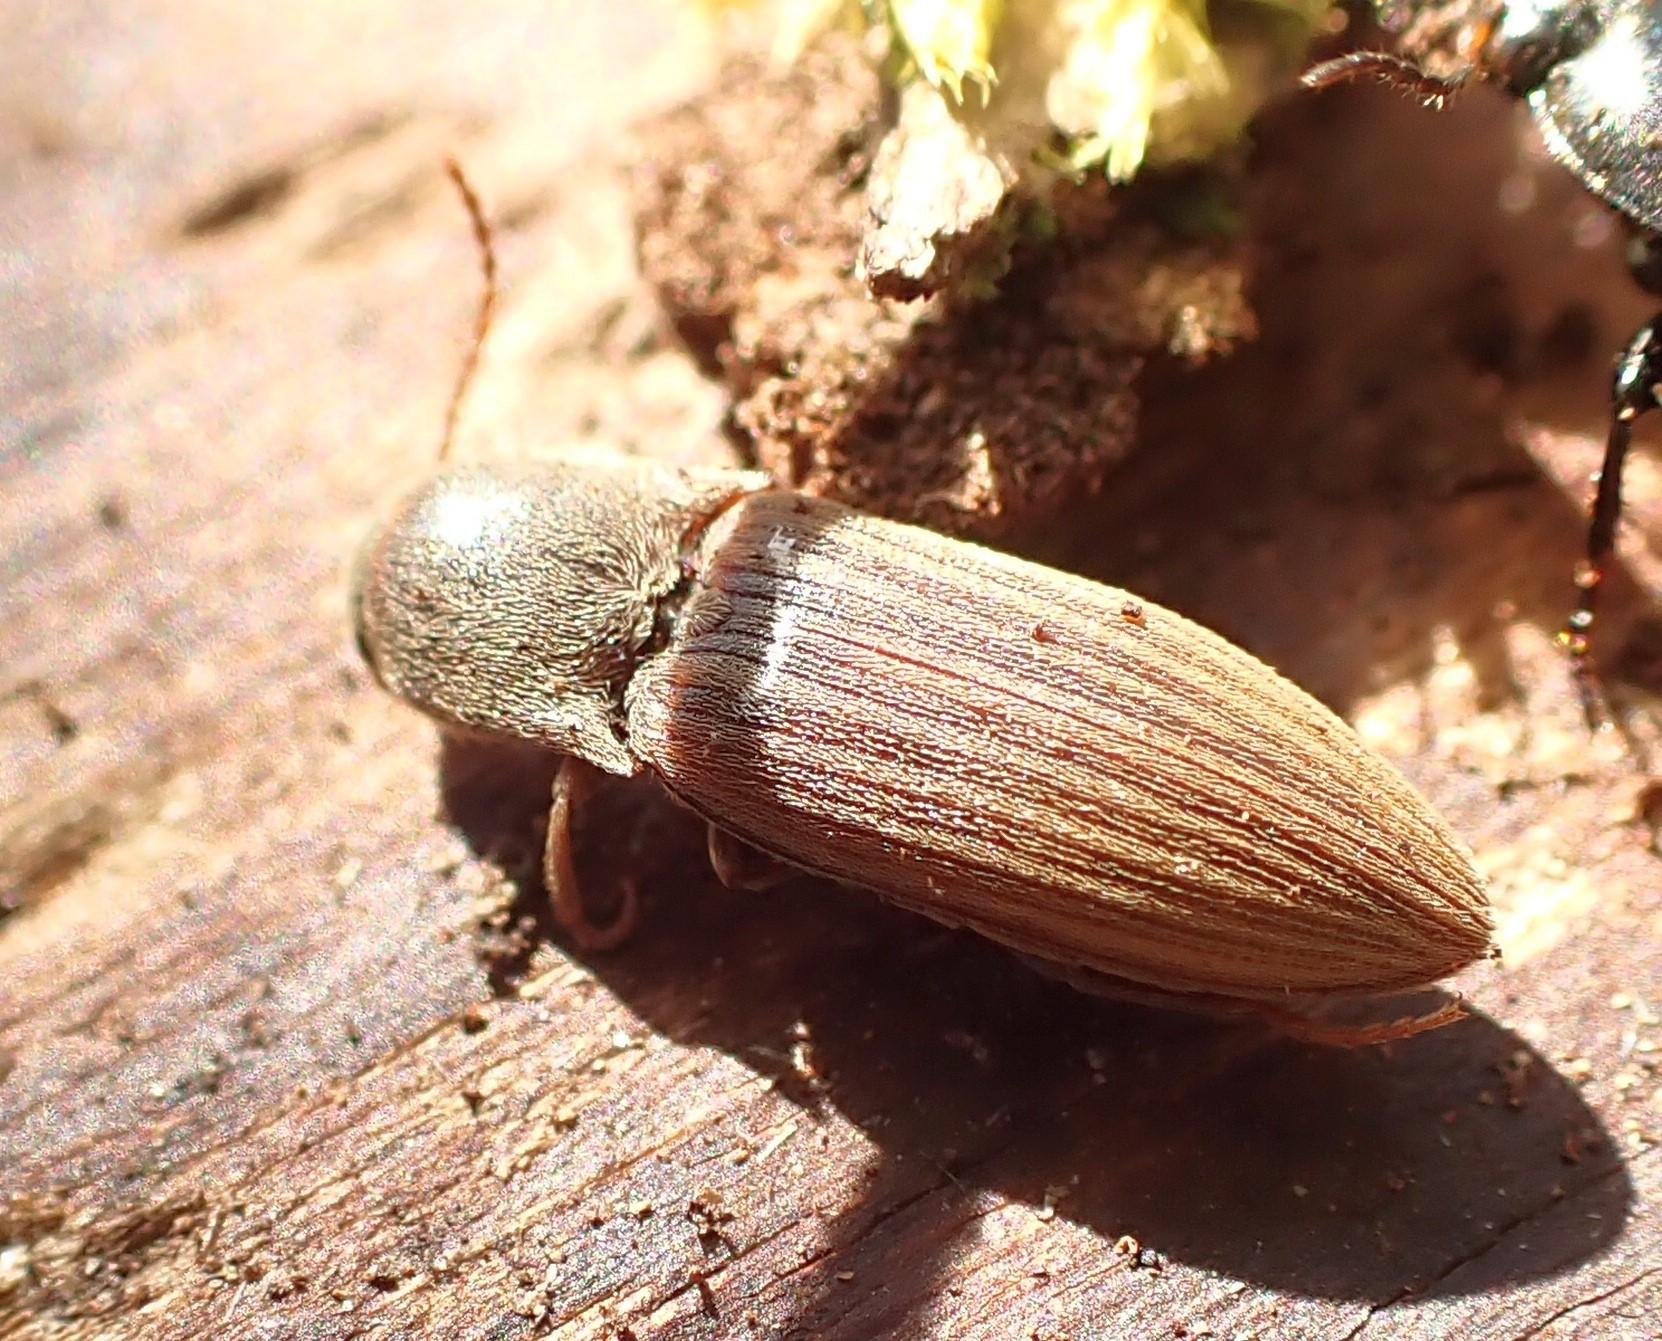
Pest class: clickbeetles_wireworms